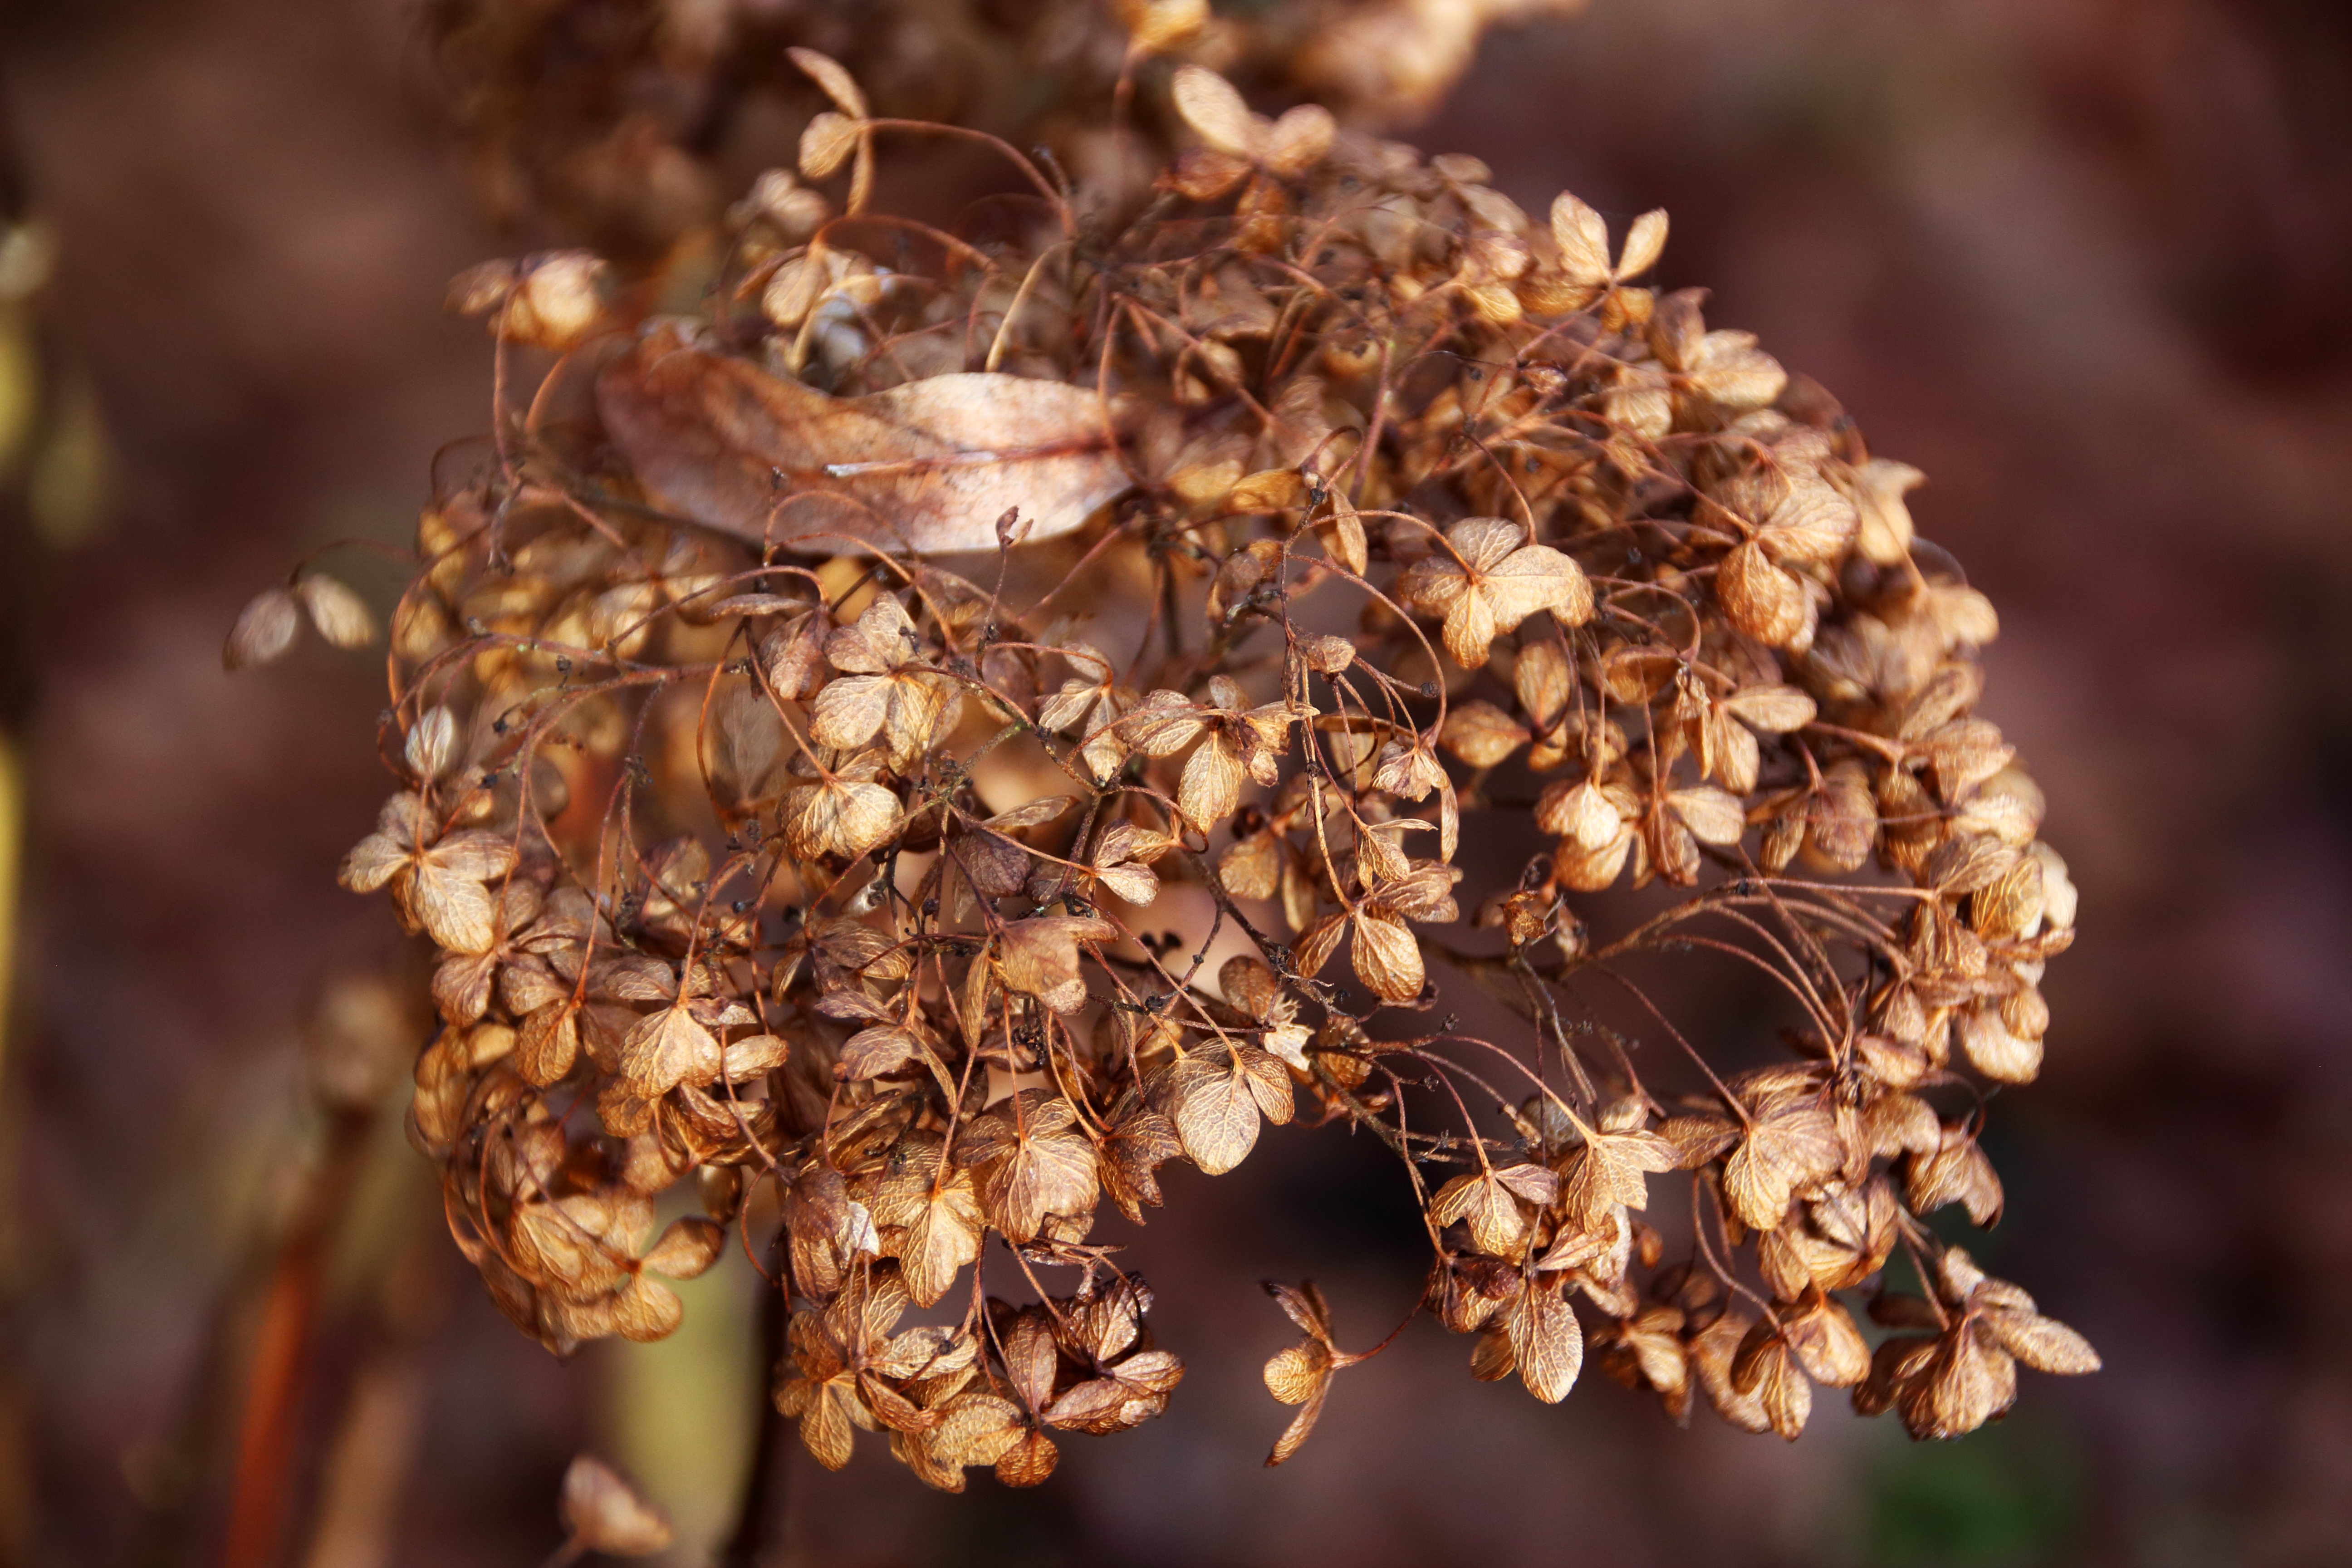
tree, nature, branch, blossom, plant, photography, leaf, flower, bloom, food, produce, autumn, flora, hydrangea, season, close up, leaves, macro photography, grass family, woody plant, conifer cone